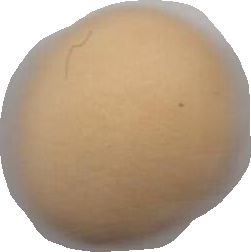
Variety: Dega